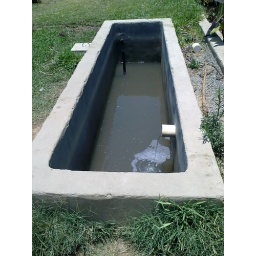
the water treated from t he constructed wetland is first collected in the above tankand then is used to water the banana plants